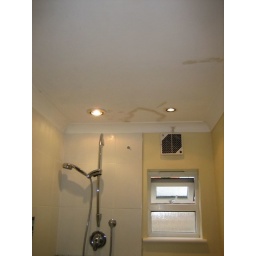
The wall in the lounge is also done now, but I don't really think that merits a photo ;-)